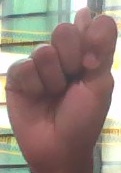
ASL sign: T